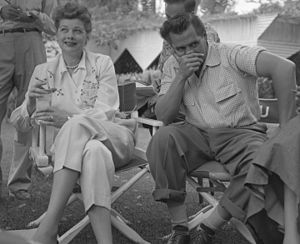
Lucille Ball
Lucille Ball med sin første mand, Desi Arnaz, i 1953.
Lucille Désirée Ball var en amerikansk skuespillerinde, mest kendt for sin rolle i situationskomedien Lucy Show og sine tre sitcoms bagefter.